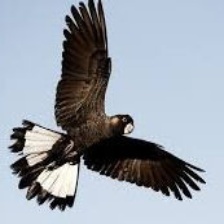
Species: BLACK COCKATO
Scientific name: CALYPTORHYNCHUS LATIROSTRIS
ImageNet parent category: sulphur-crested_cockatoo